Ireland women's national field hockey team

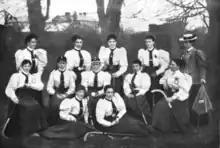
July 1896

The Irish Ladies Hockey Union was established in 1894. On 2 March 1896 they organised and hosted the first ever women's international field hockey match when Ireland defeated England 2–0 at Alexandra College.